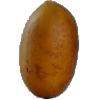
Label: Cucumber Ripe 2